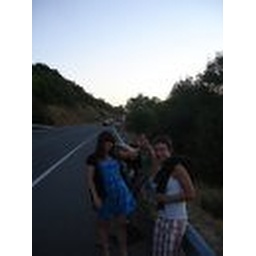
about to cross the highway in search of beer